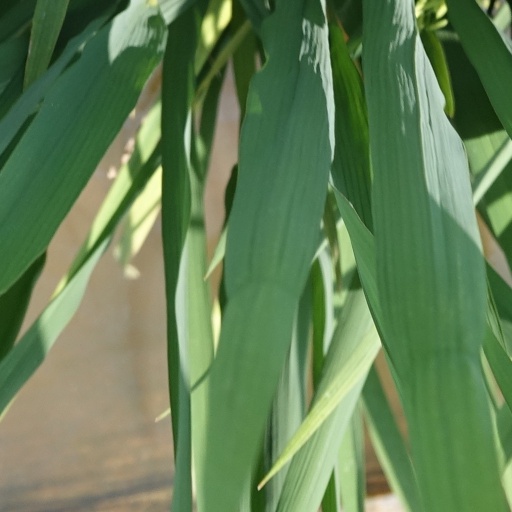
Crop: rice